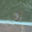
Label: otter